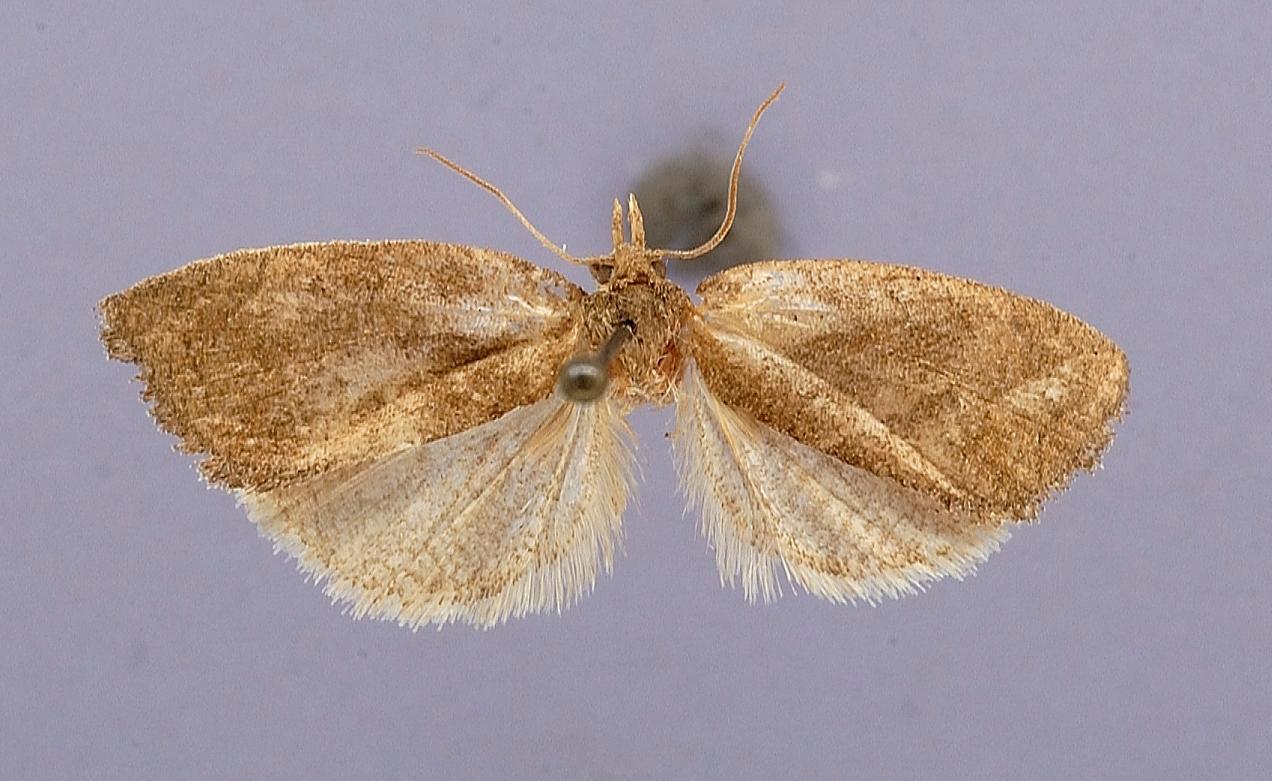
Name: Proeulia aethalea
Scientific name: Proeulia aethalea Obraztsov, 1964
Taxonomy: Animalia, Arthropoda, Insecta, Lepidoptera, Tortricidae
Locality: Santiago, La Obra, Santiago, Region Metropolitana, Chile
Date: Oct 1952